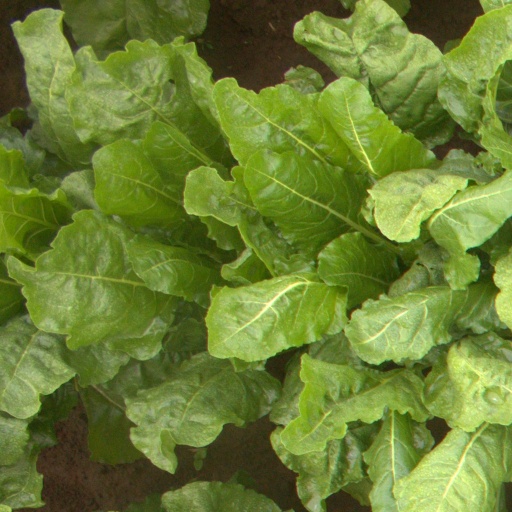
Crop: sugar beet